MythBusters

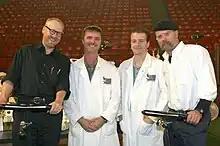
At the Discovery Channel Young Scientist Challenge posing with Skulls Unlimited International, Inc.'s Jay Villemarette and Joey Williams, 2004

Adam Savage has written a primer on mold-making for "Make" magazine, and has been featured guest at the San Mateo Maker Faire since 2008. Kari Byron was interviewed on "The Late Show", on January 16, 2006.